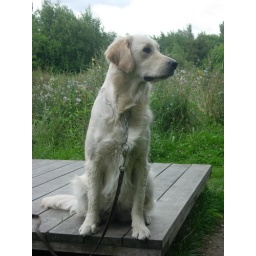
Alix is a female golden retriever and a service dog in training. Picture taken by her foster family.